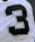
Number: 3